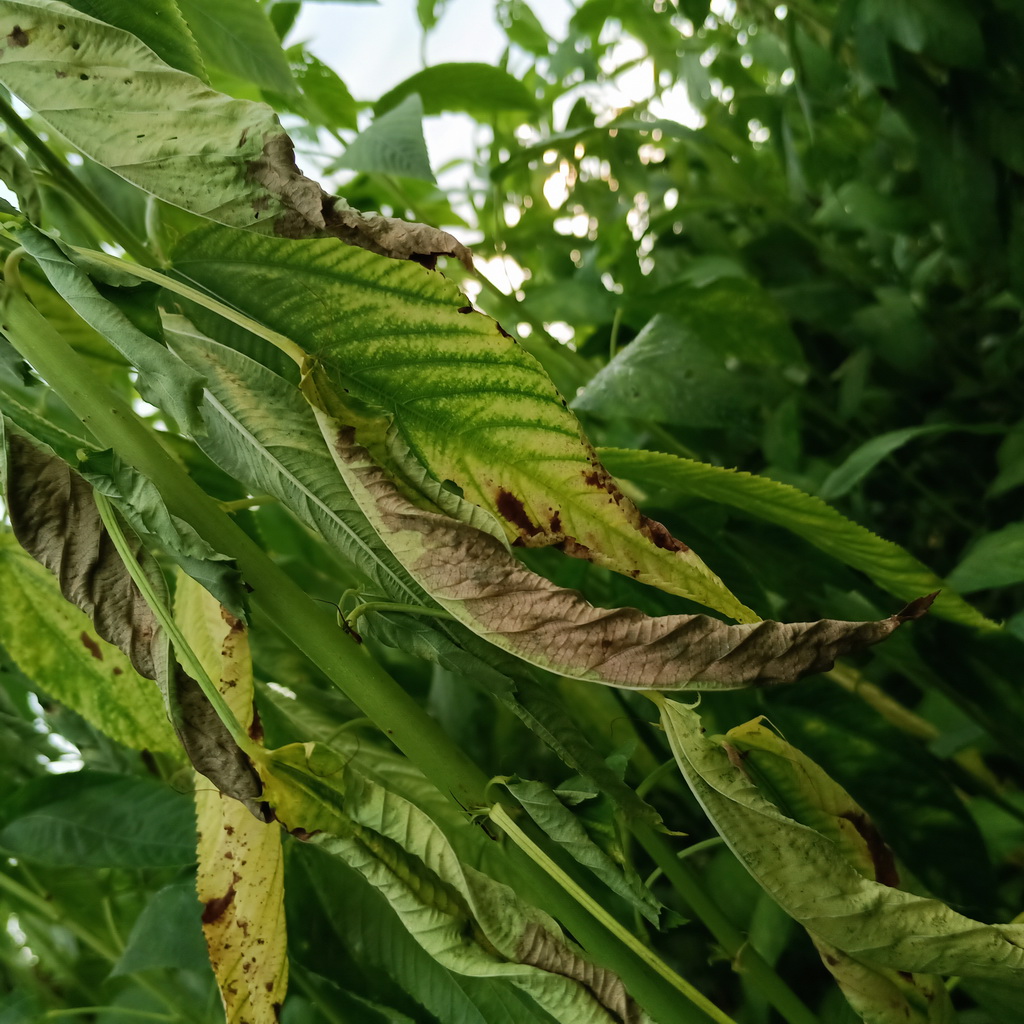
Label: Dieback